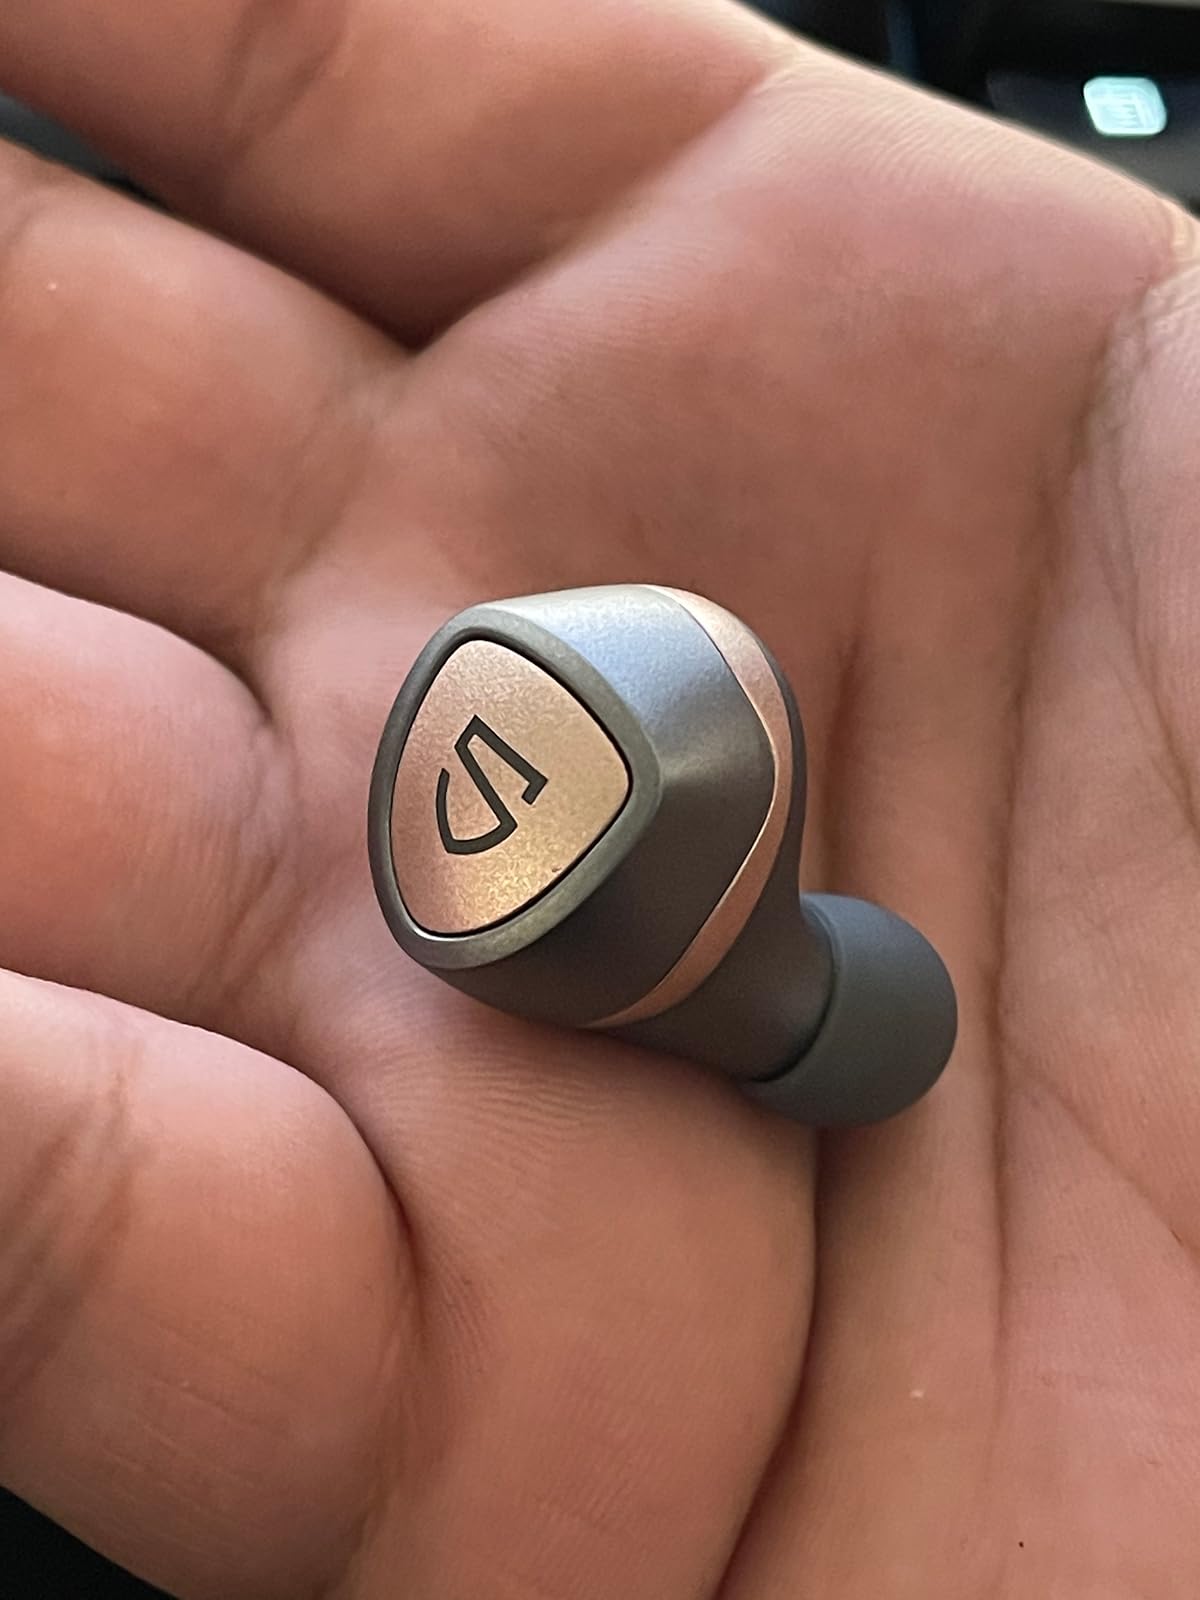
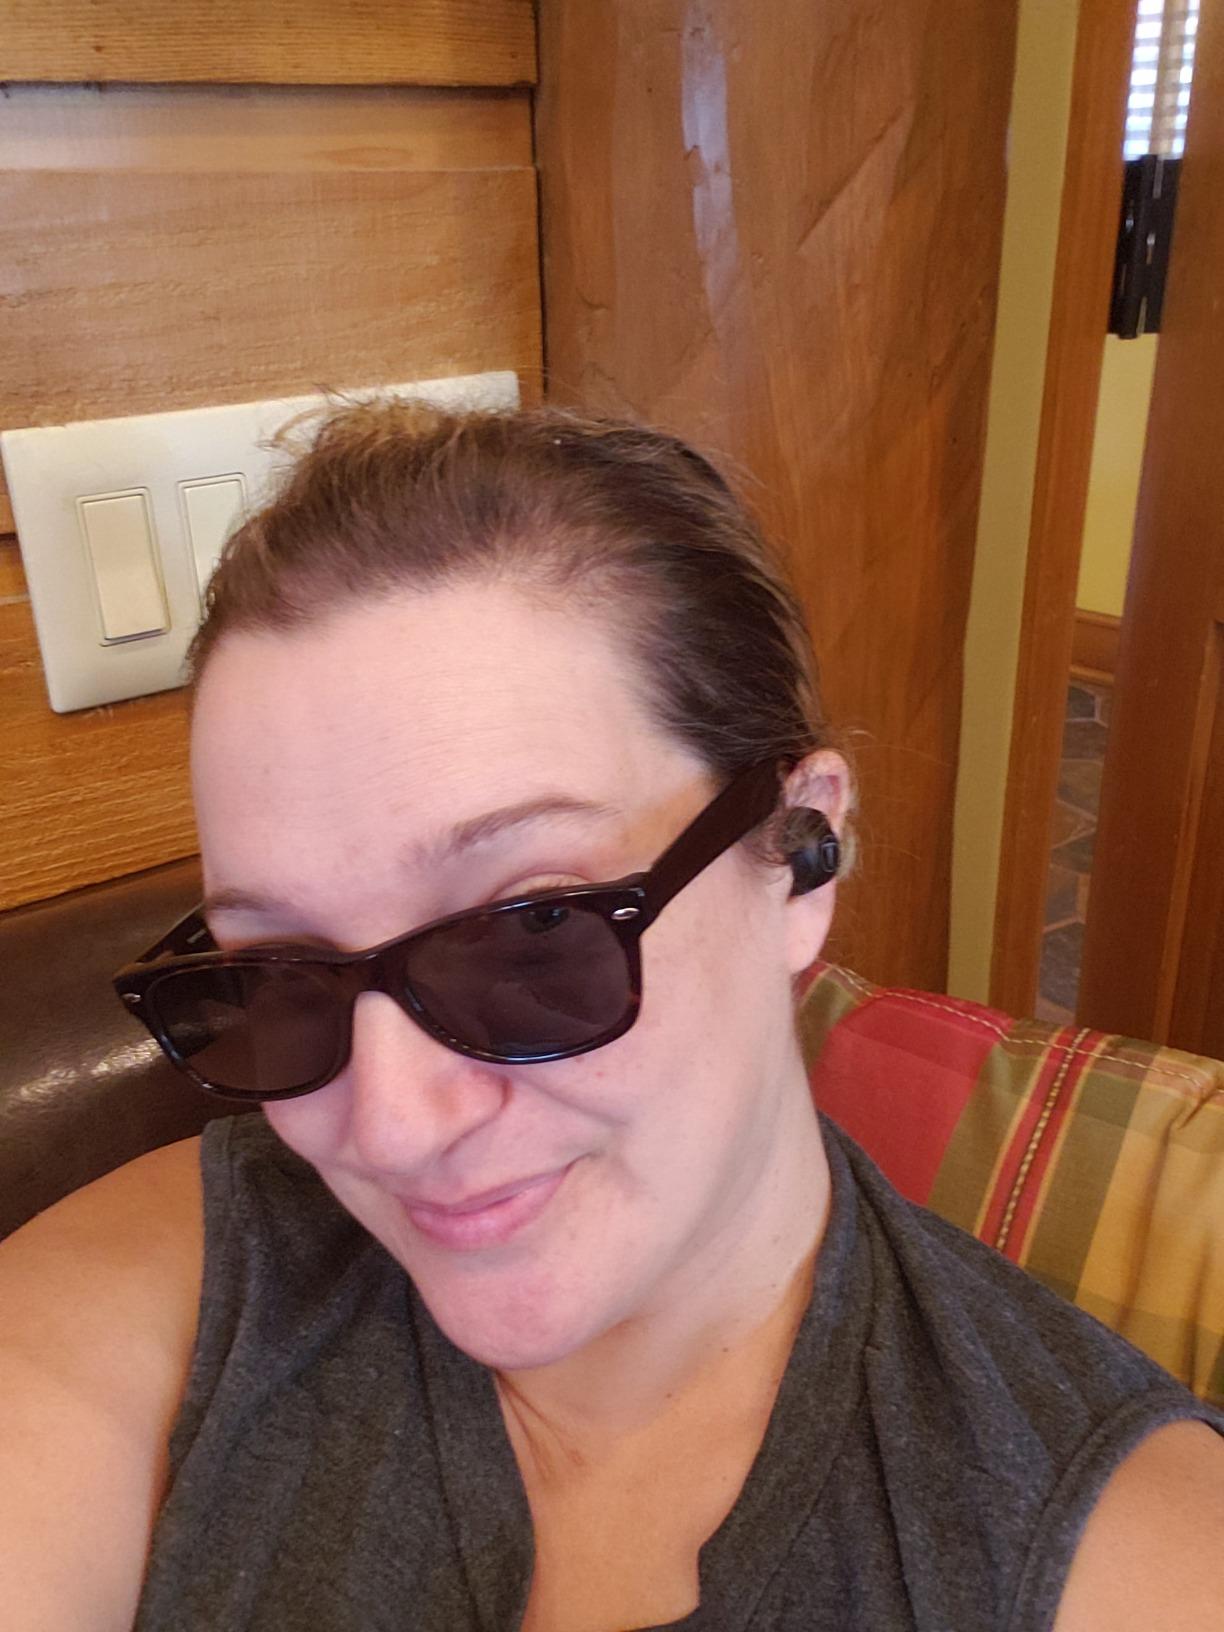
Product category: earbuds
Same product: no